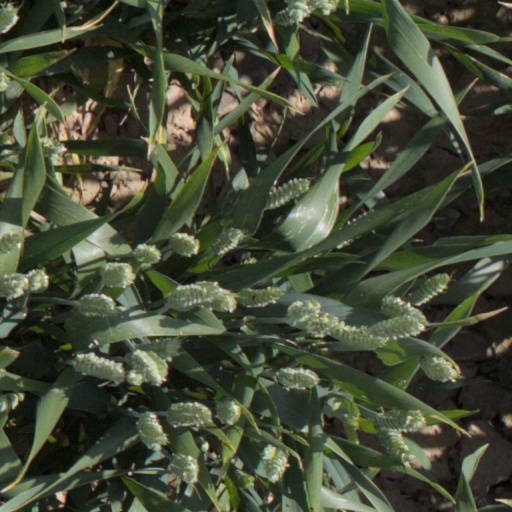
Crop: wheat